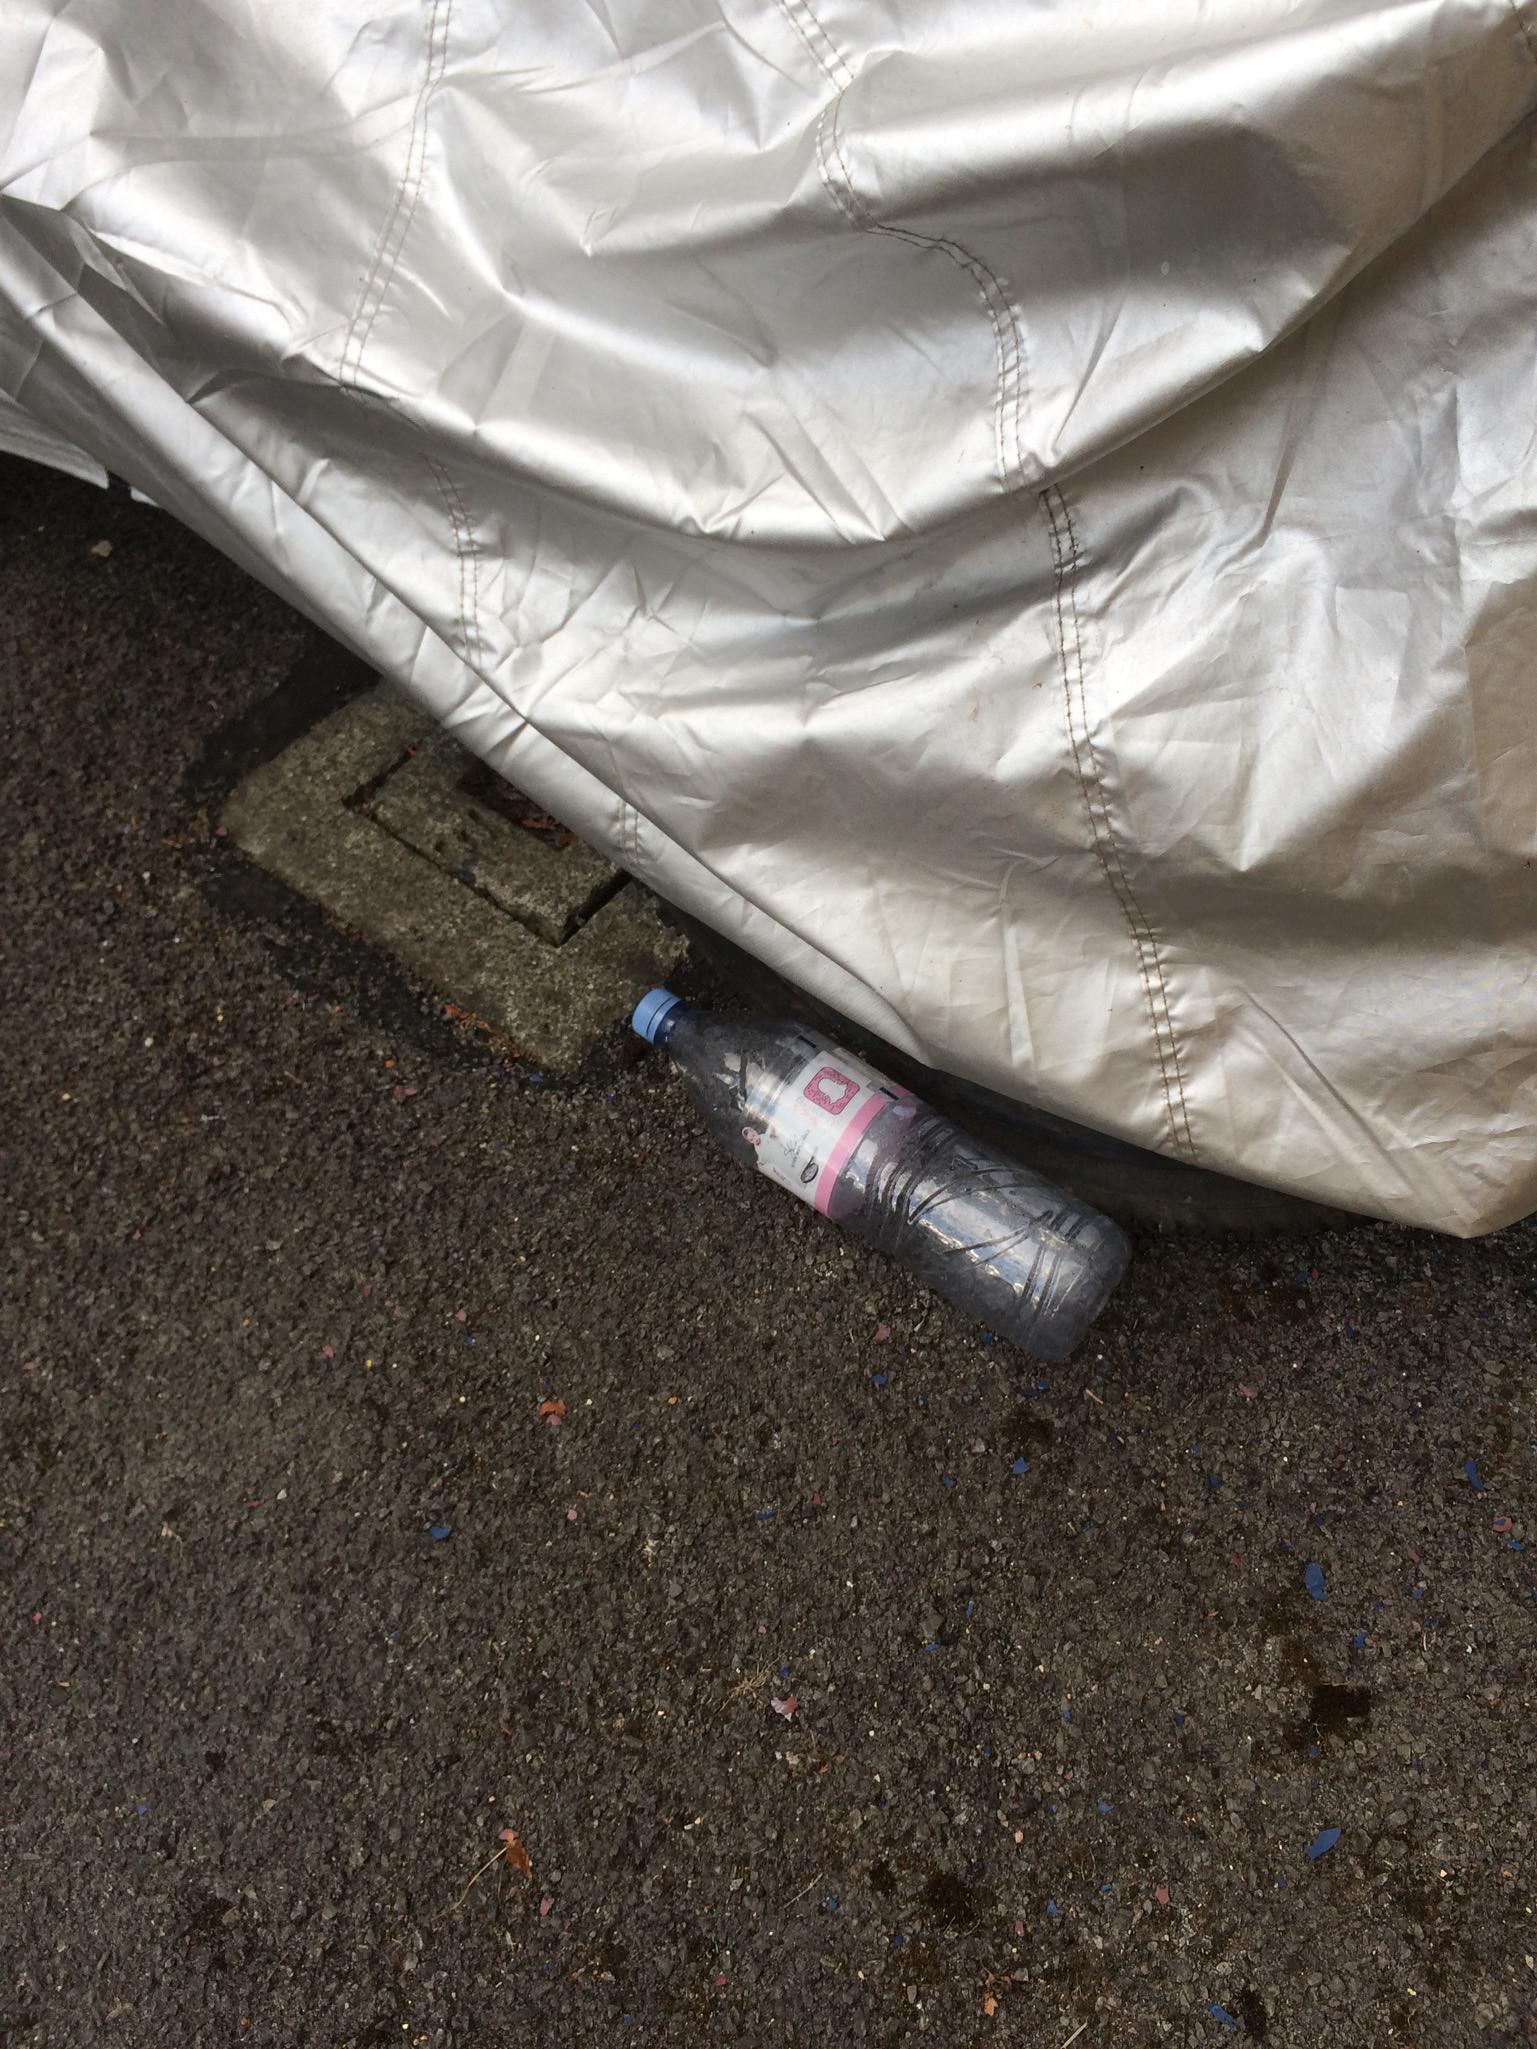
Object: Clear plastic bottle (Bottle)

Object: Plastic bottle cap (Bottle cap)